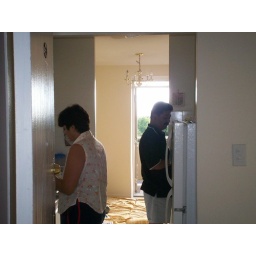
view from the entrance of my appt. We are in the kitchen and u can c thru the door of balcony